Cocaine Cowboys 2

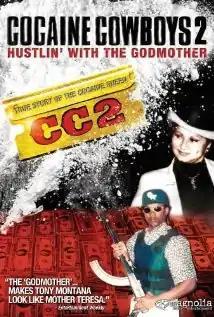

Cocaine Cowboys 2, also known as Cocaine Cowboys II: Hustlin' With the Godmother, is a 2008 documentary film sequel to "Cocaine Cowboys" (2006). Directed by Billy Corben and Lisa M. Perry and produced by Rakontur, the film features Charles Cosby, Nelson Andreu, and Jorge "Rivi" Ayala and the Colombian-born "Cocaine Godmother", drug lord Griselda Blanco.